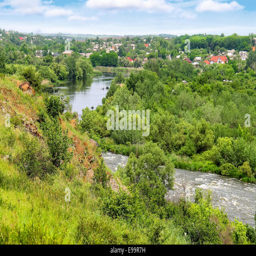
the rapids on a small river near the village